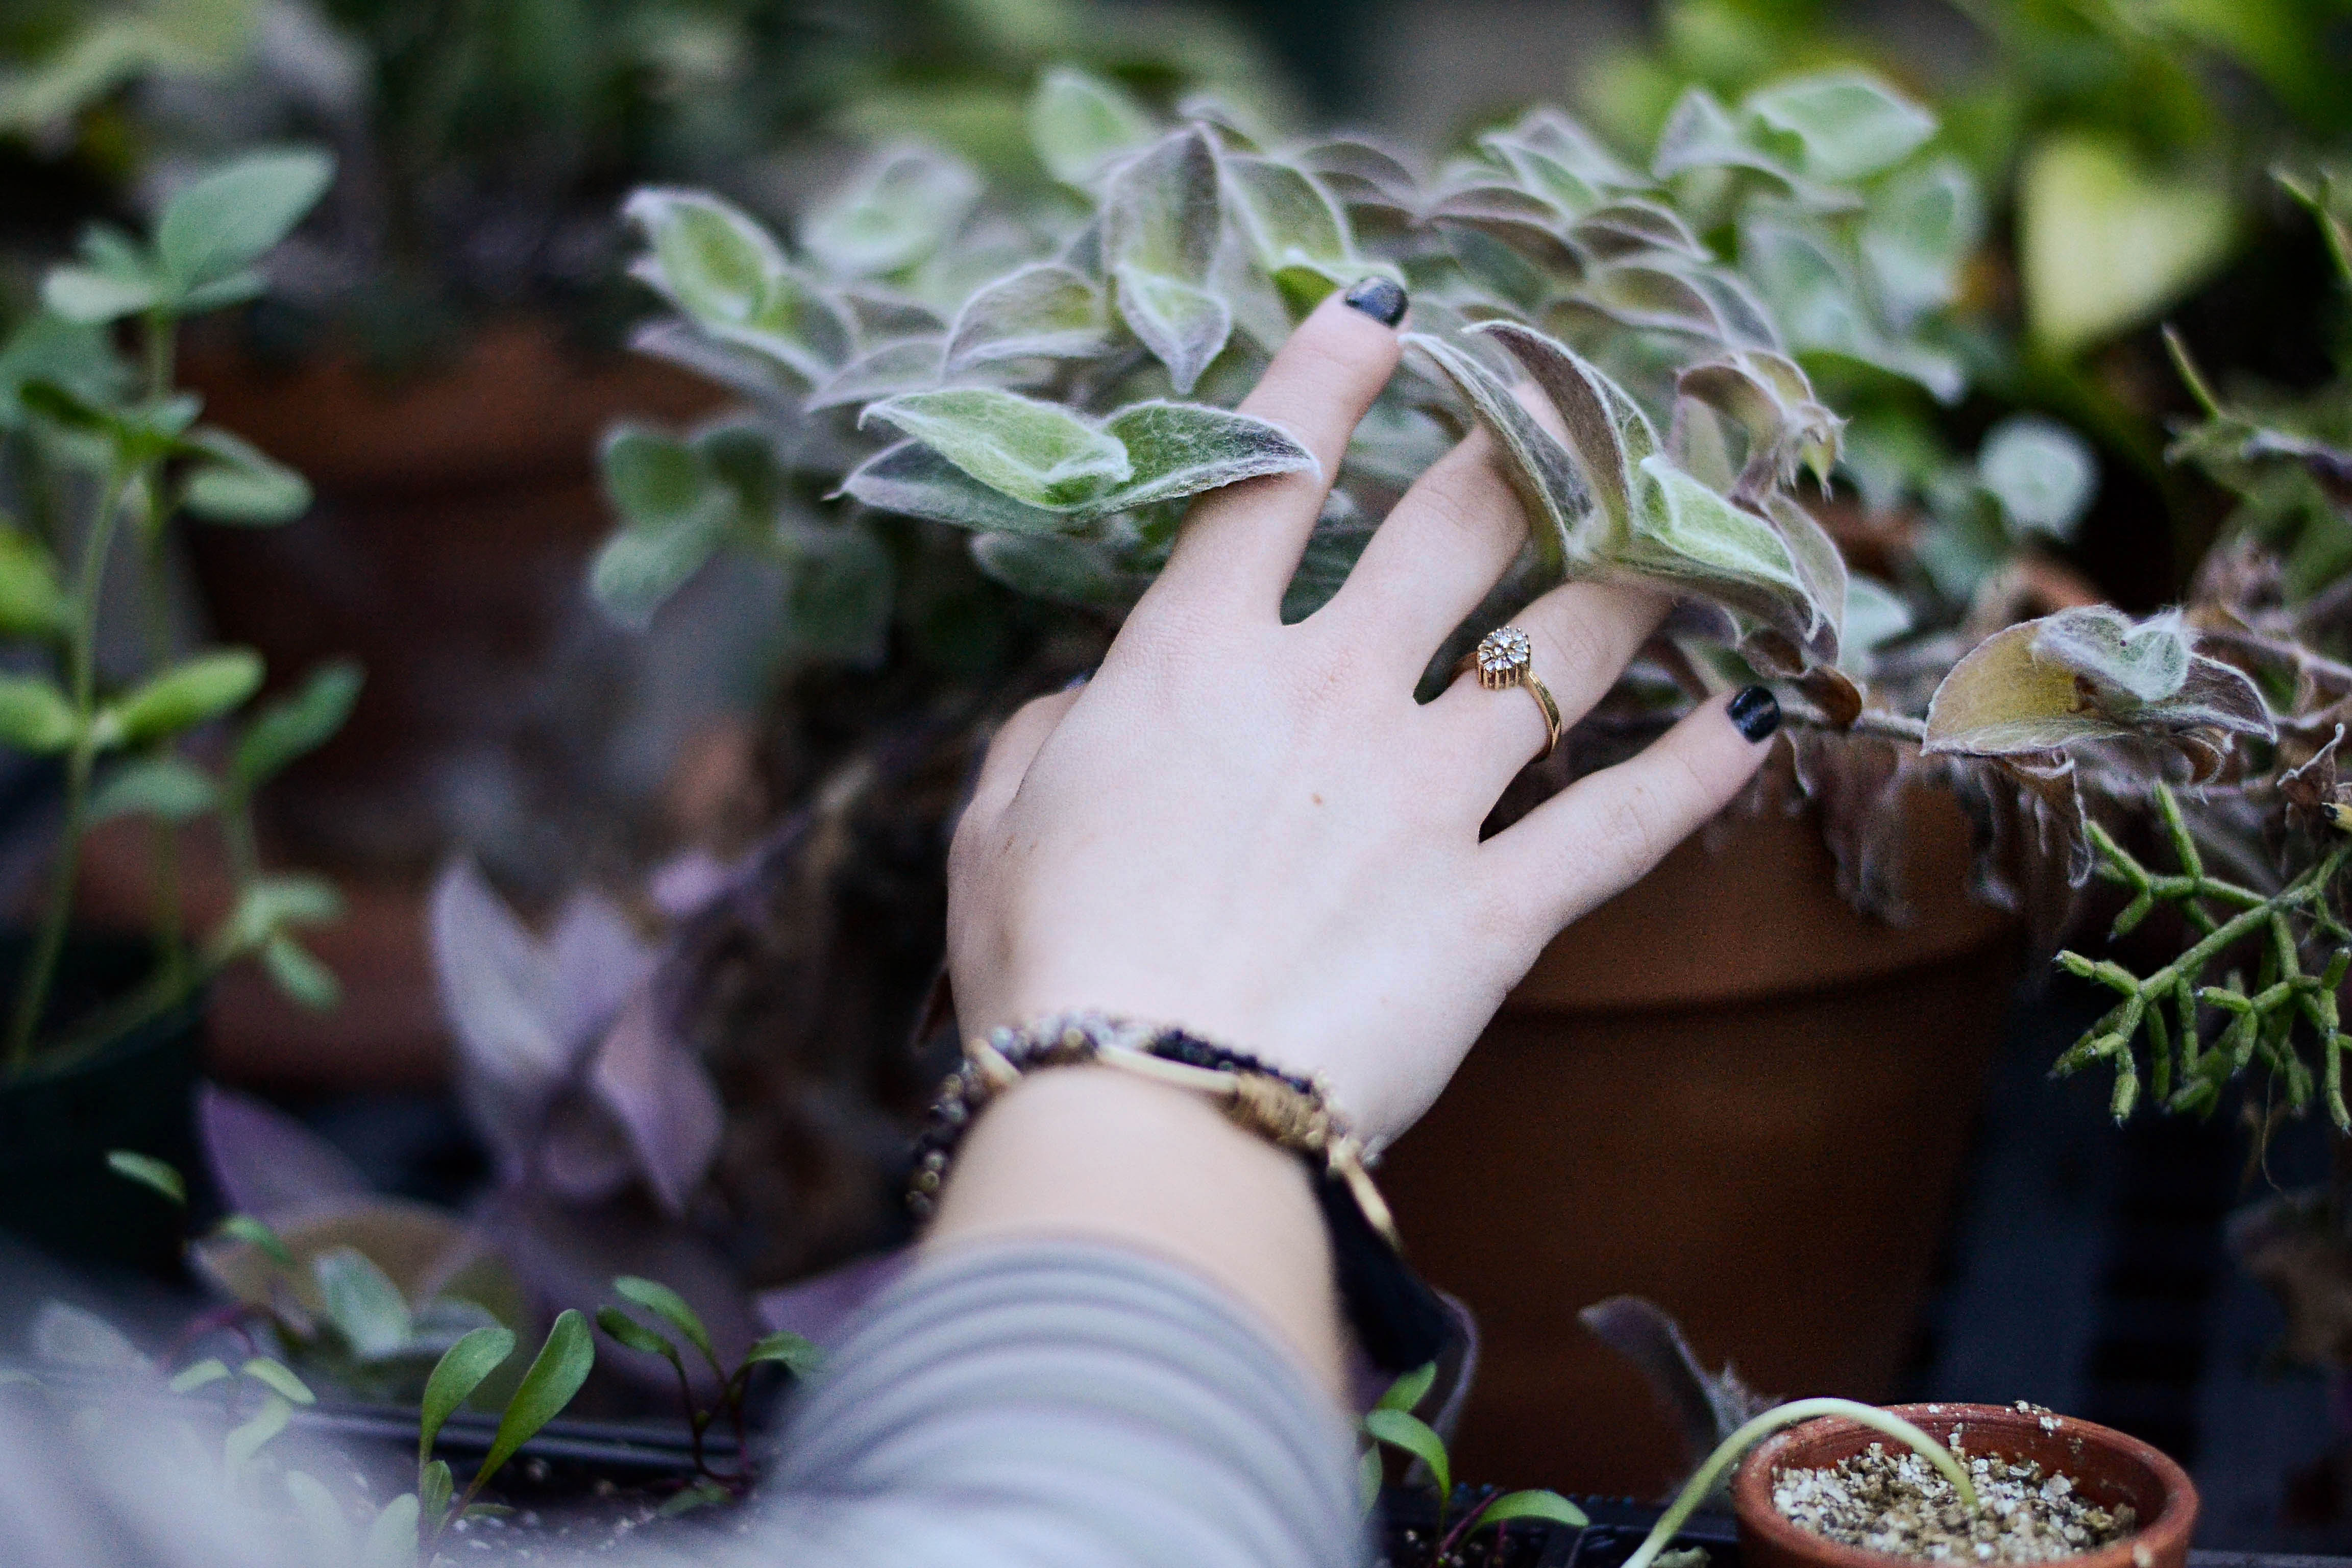
hand, tree, branch, blur, plant, leaf, ring, flower, spring, green, autumn, botany, garden, flora, plants, bracelet, close up, leaves, floristry, pots, floral design, flower arranging